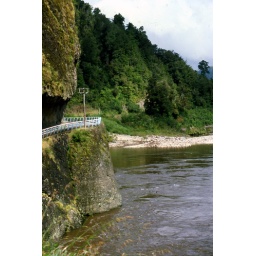
Every few years the river in flood covers the road. In the late 1960's it reached the top of the telephone pole